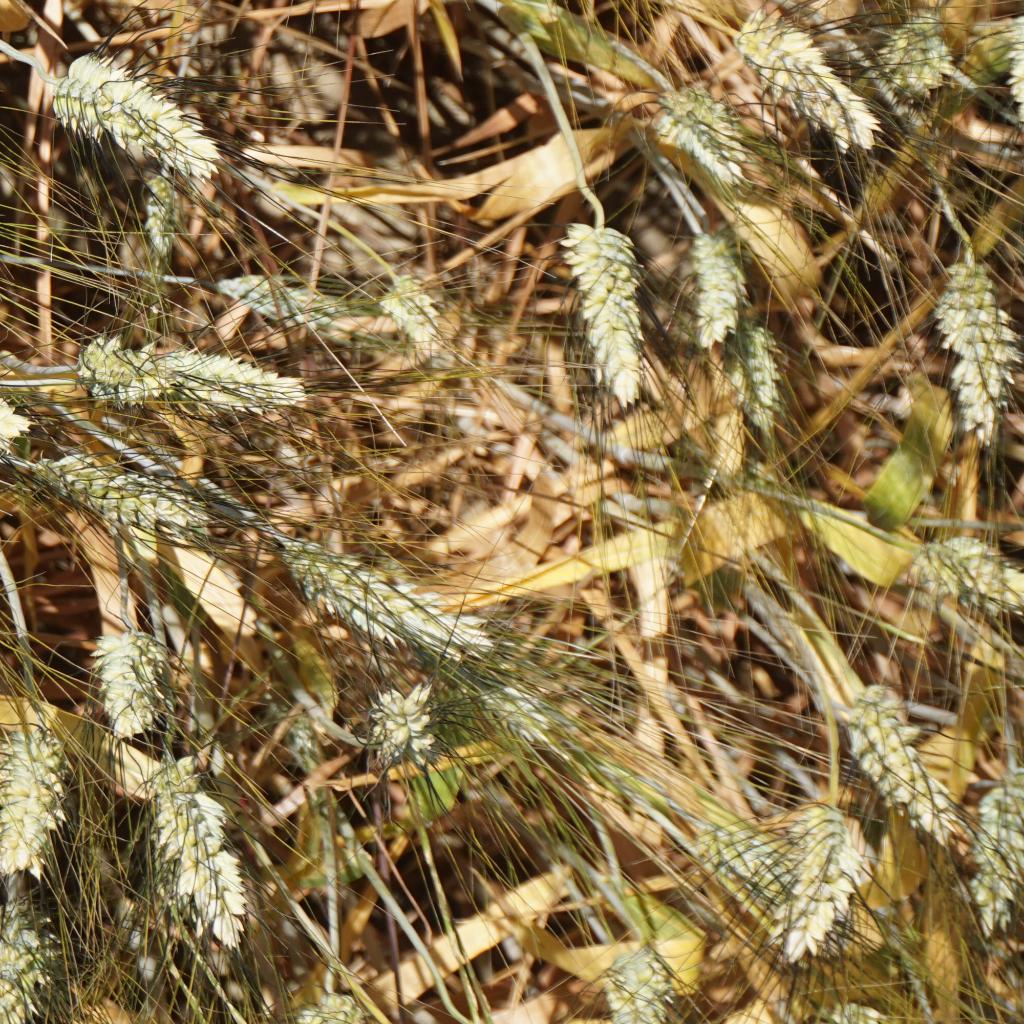
Country: France
Location: Gréoux
Wheat development stage: Filling - Ripening